Schwechater

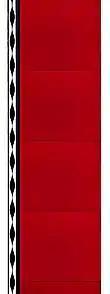
A sequence of red frames from the film

The Schwechater Bier brewery commissioned Kubelka to make an advertisement for its beer. Kubelka shot using an old, hand-operated 35 mm scientific camera. The camera had no viewfinder, and Kubelka largely ignored the composition of the images. Once the film stock was used up, Kubelka humored the art director for Schwechater Bier and cranked the empty camera, pretending to continue filming.